Running

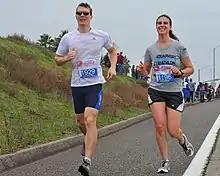
Marathon runners at Carlsbad Marathon, US, 2013

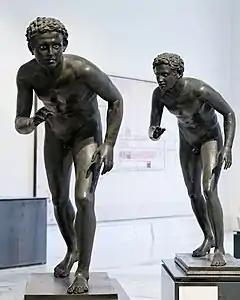
Ancient Roman bronze sculptures of runners from the Villa of the Papyri at Herculaneum, now in the Naples National Archaeological Museum

Running is a method of terrestrial locomotion by which humans and other animals move quickly on foot. Running is a gait with an aerial phase in which all feet are above the ground (though there are exceptions). This is in contrast to walking, a slower form of movement where at least one foot is always in contact with the ground, the legs are kept mostly straight, and the center of gravity vaults over the stance leg or legs in an inverted pendulum fashion. A feature of a running body from the viewpoint of spring-mass mechanics is that changes in kinetic and potential energy within a stride co-occur, with energy storage accomplished by springy tendons and passive muscle elasticity. The term "running" can refer to a variety of speeds ranging from jogging to sprinting.